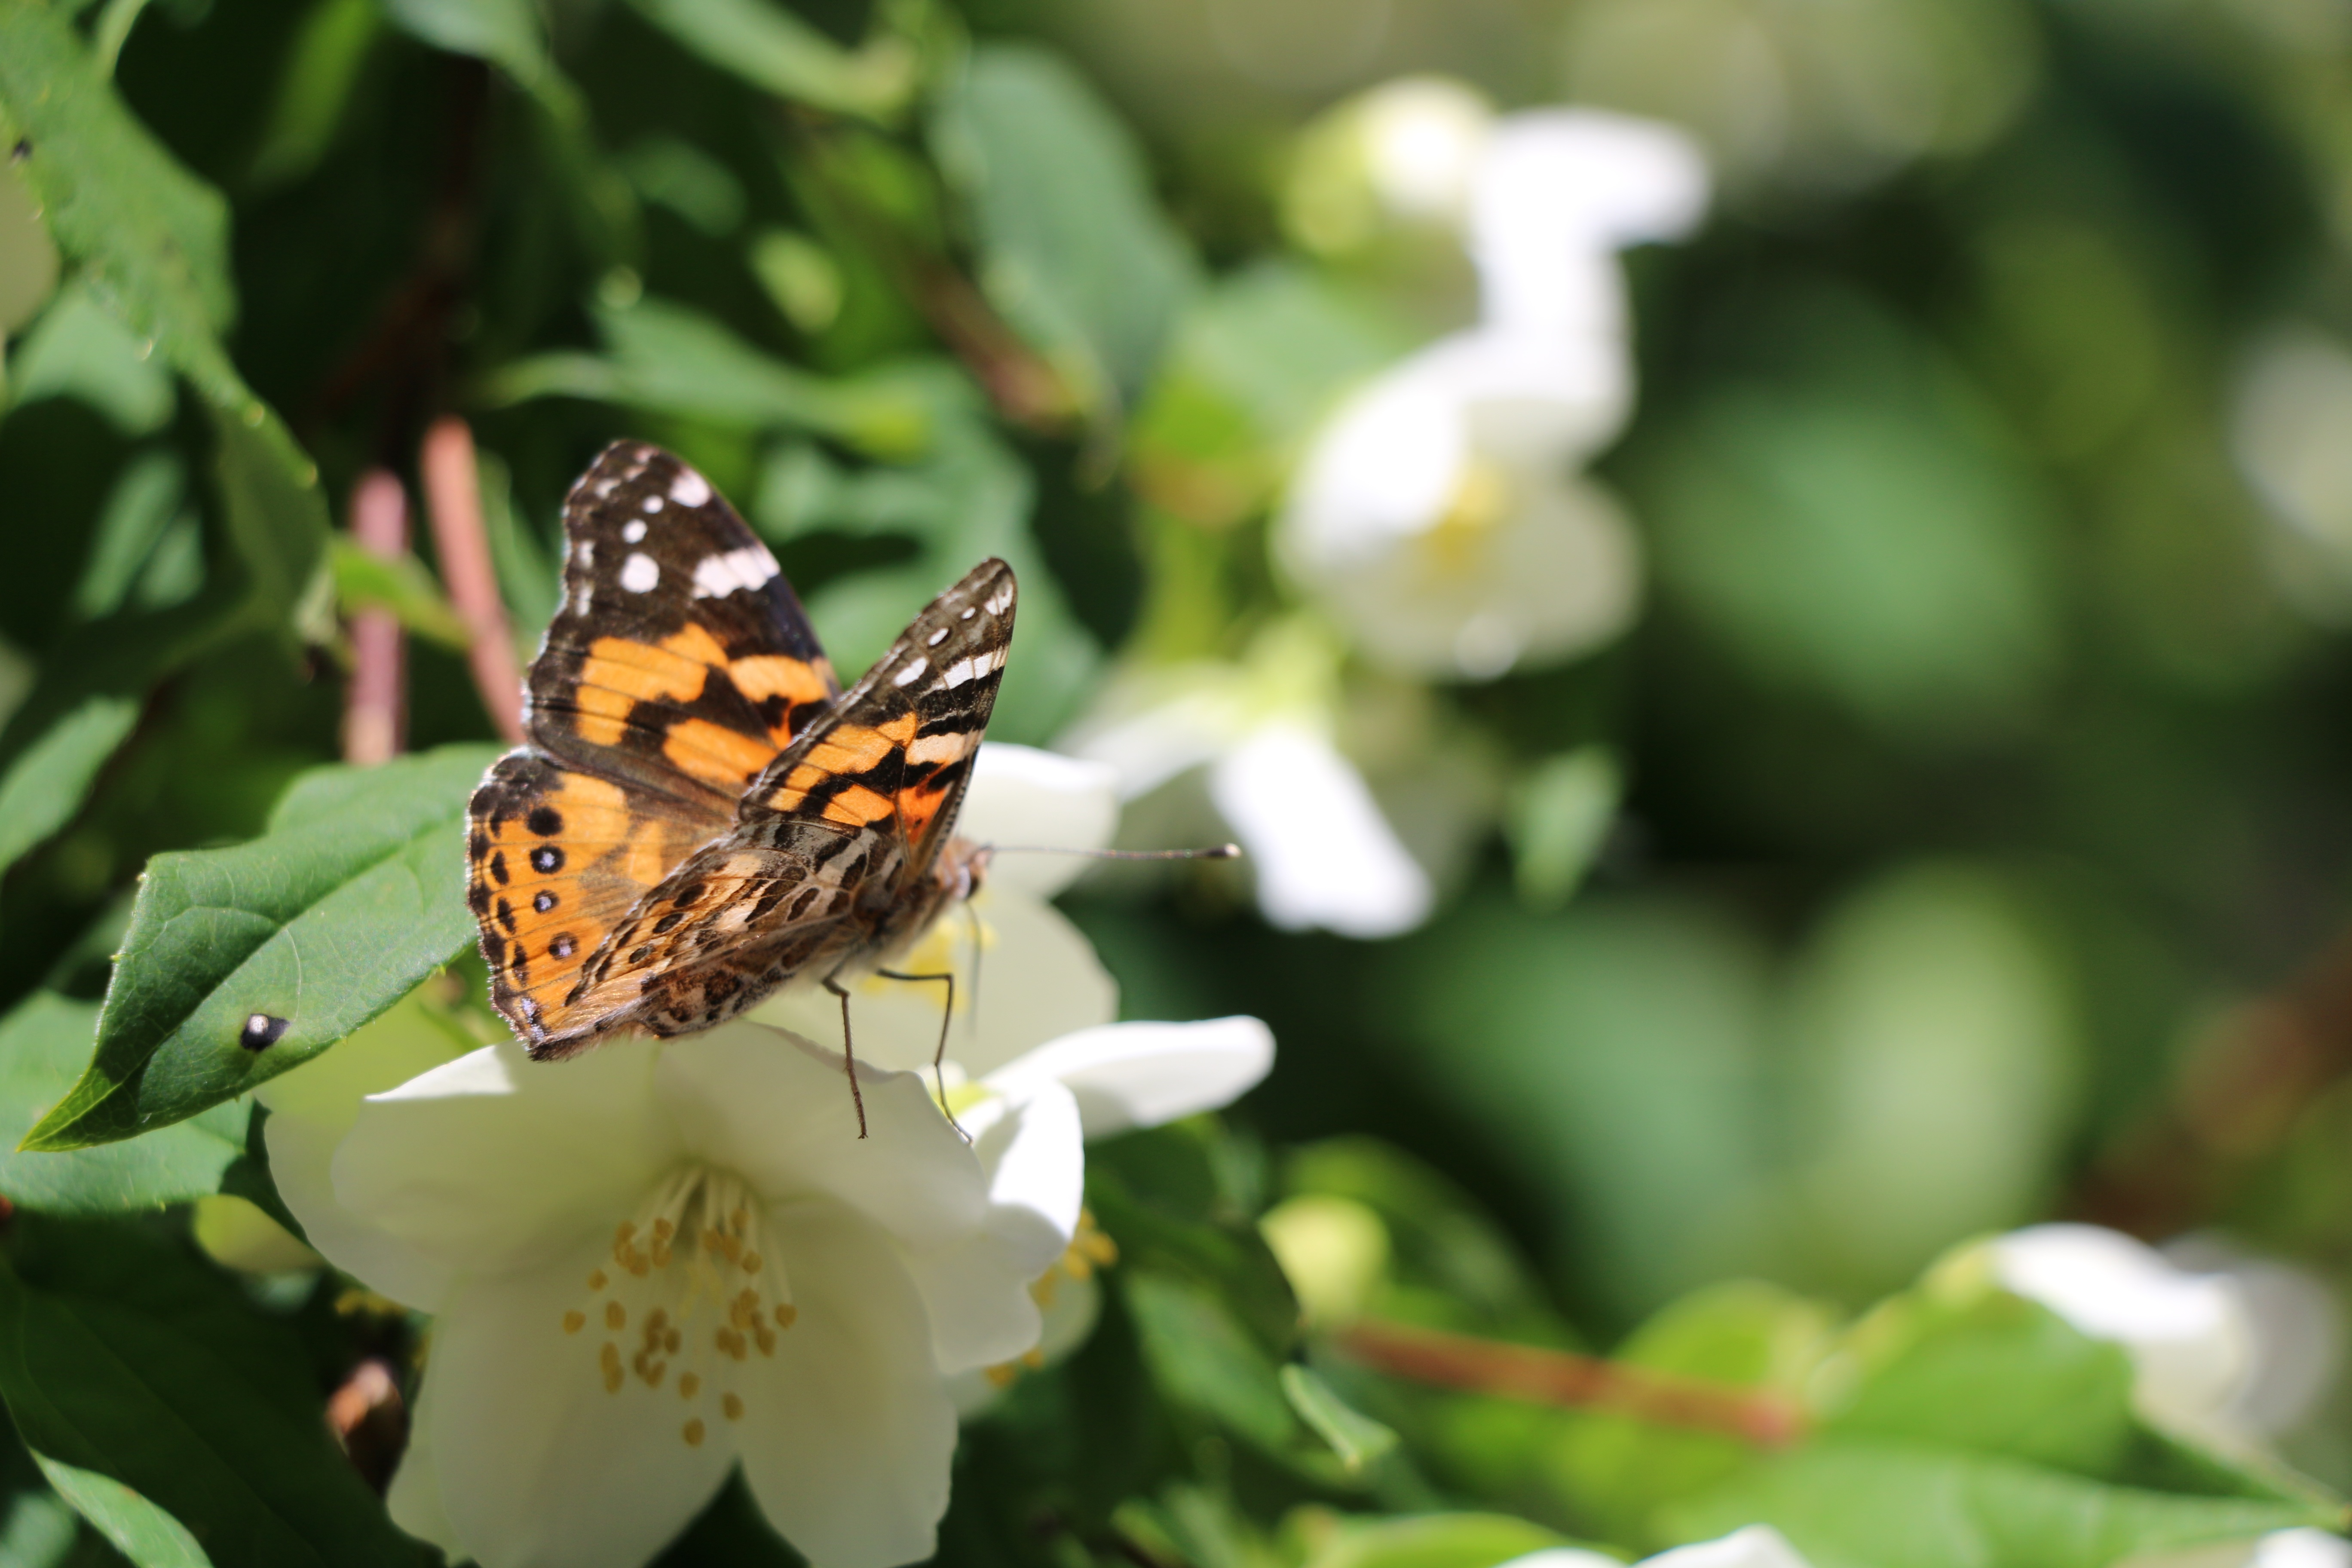
nature, plant, photography, leaf, flower, summer, wildlife, orange, green, insect, botany, butterfly, yellow, garden, flora, fauna, invertebrate, close up, wings, nectar, macro photography, arthropod, pollinator, moths and butterflies